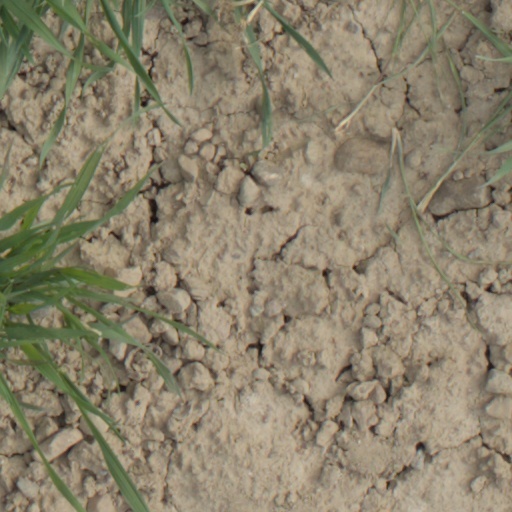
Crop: wheat